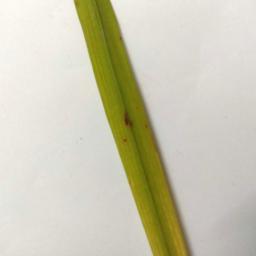
Label: Rice___Brown_Spot